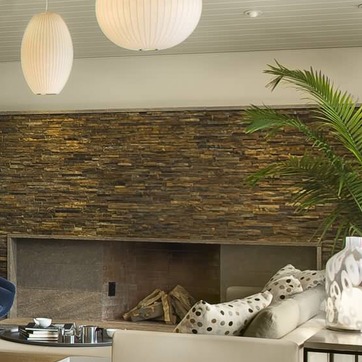
Material: stone